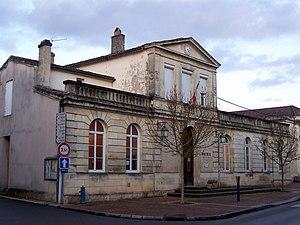
Mairie de Gironde-sur-Dropt (Gironde, France)
Gironde-sur-Dropt est une commune du Sud-Ouest de la France, située dans le département de la Gironde, en région Nouvelle-Aquitaine.